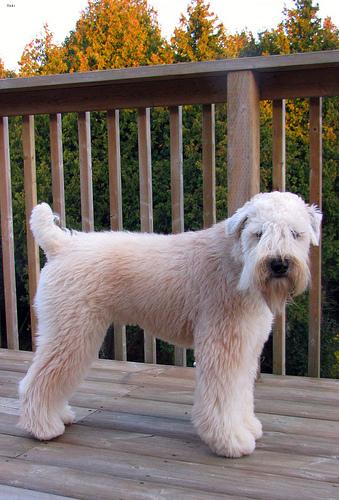
Breed: wheaten terrier